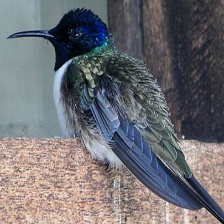
Species: ECUADORIAN HILLSTAR
Scientific name: OREOTROCHILUS CHIMBORAZO
ImageNet parent category: hummingbird